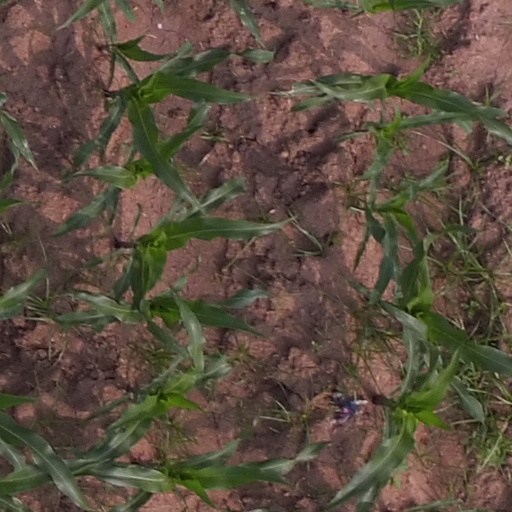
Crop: maize; corn